History of Germans in Poland

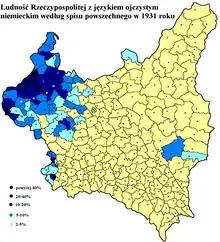
German-language use in the Second Polish Republic based on the 1931 census

Poland was at one point Europe's most multiethnic state during the medieval period. Its territory covered an immense plain with no natural boundaries, with a thinly scattered population of many ethnic groups, including the Poles themselves, Germans in the cities of West Prussia, and Ruthenians in Lithuania. 5 to 10% of immigrants were German settlers. (In the Middle Ages, there was no homogeneous German state; the label "German" generally refers to German-speaking people, including Germanized Polabian Slavs and Lusatian Sorbs.)